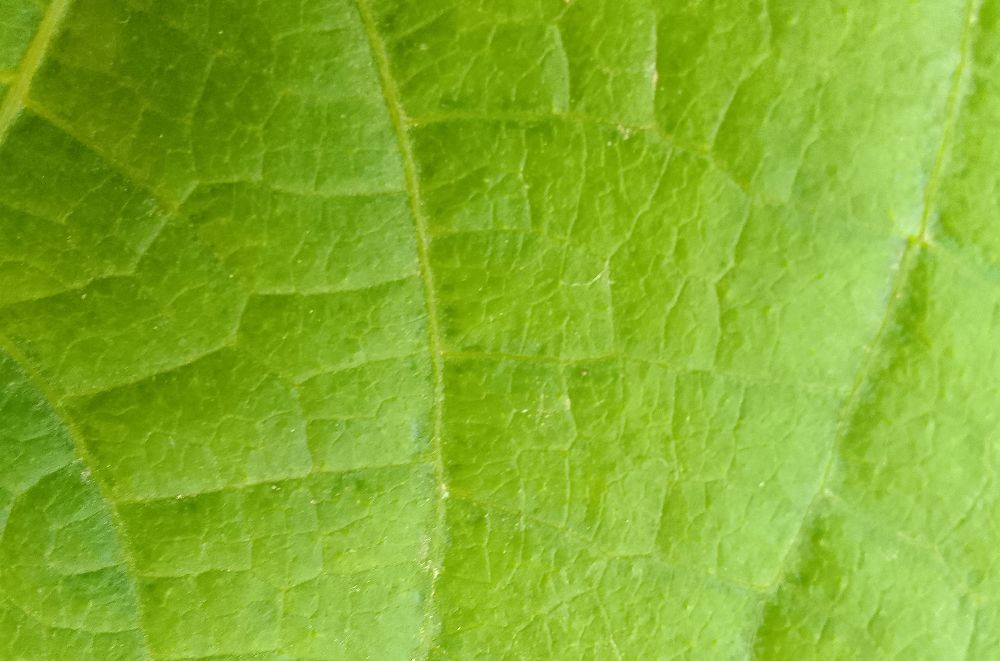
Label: healthy